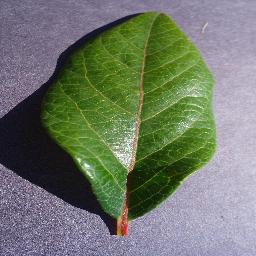
Label: Blueberry___healthy